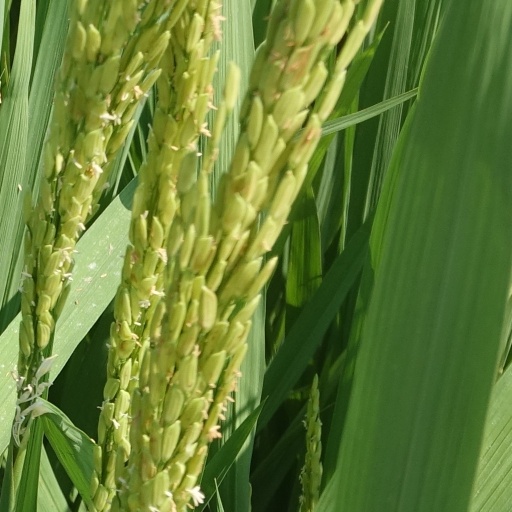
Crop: rice